David Roland

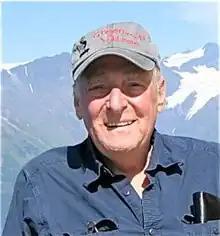
David Roland

Roland was born on February 8, 1930, in Beth Israel Hospital, the son of Samuel Roland, an actor with the Group Theater, and Anna Roland, a school librarian.